1996 Russian presidential election

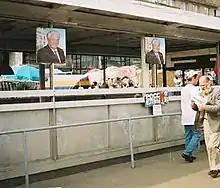
Yeltsin campaign advertisements on the Preobrazhenskaya Ploshchad subway station in June 1996

In their 1996 report, the International Republican Institute stated that their election observers "witnessed no deliberate attempts to commit electoral fraud and, indeed, in the tracking of protocols through the various levels of Russia's electoral system, observed transparency in the process." In their 1996 analysis, the Belfer Center for Science and International Affairs declared that, while the election failed to be "free and fair" in regards to media coverage and campaign financing, it appeared to have largely succeeded in being "free and fair" in regards to the administration of voting and vote-counting.